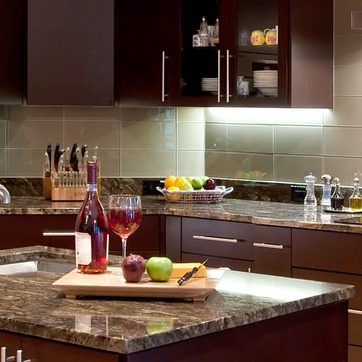
Material: food